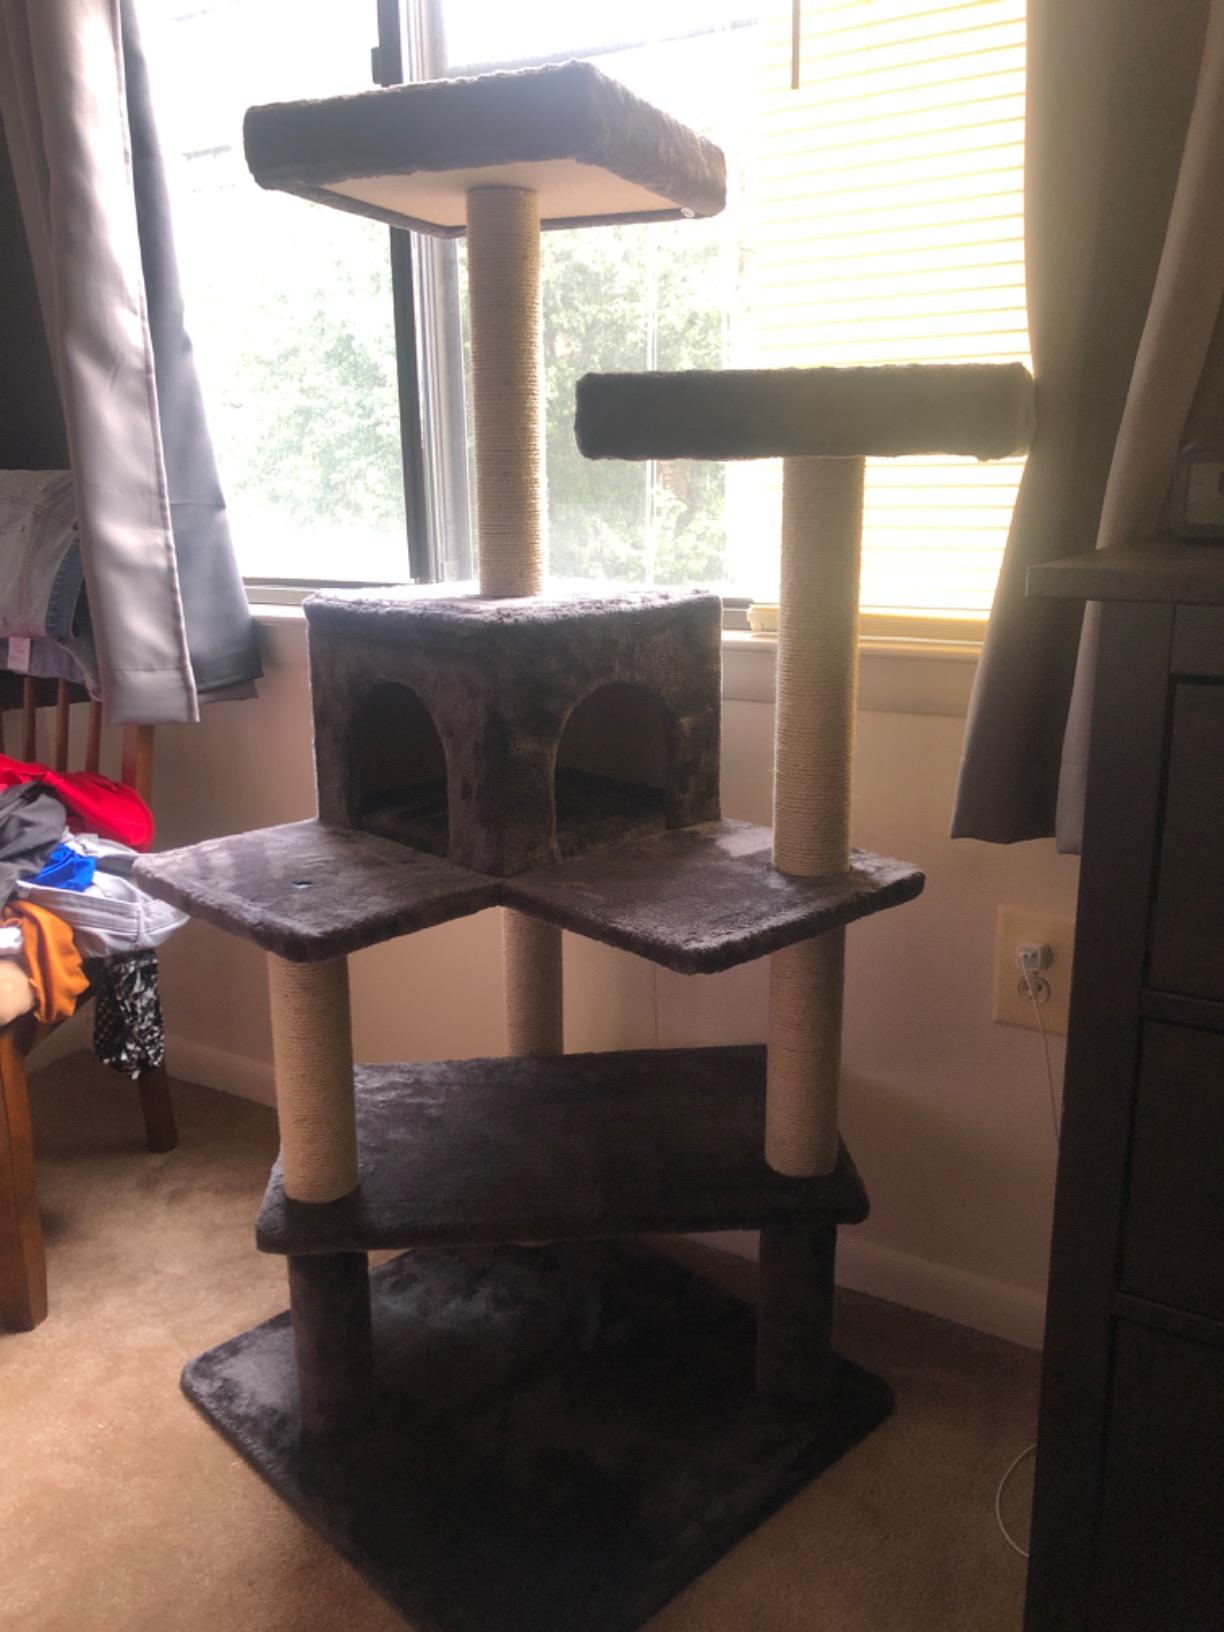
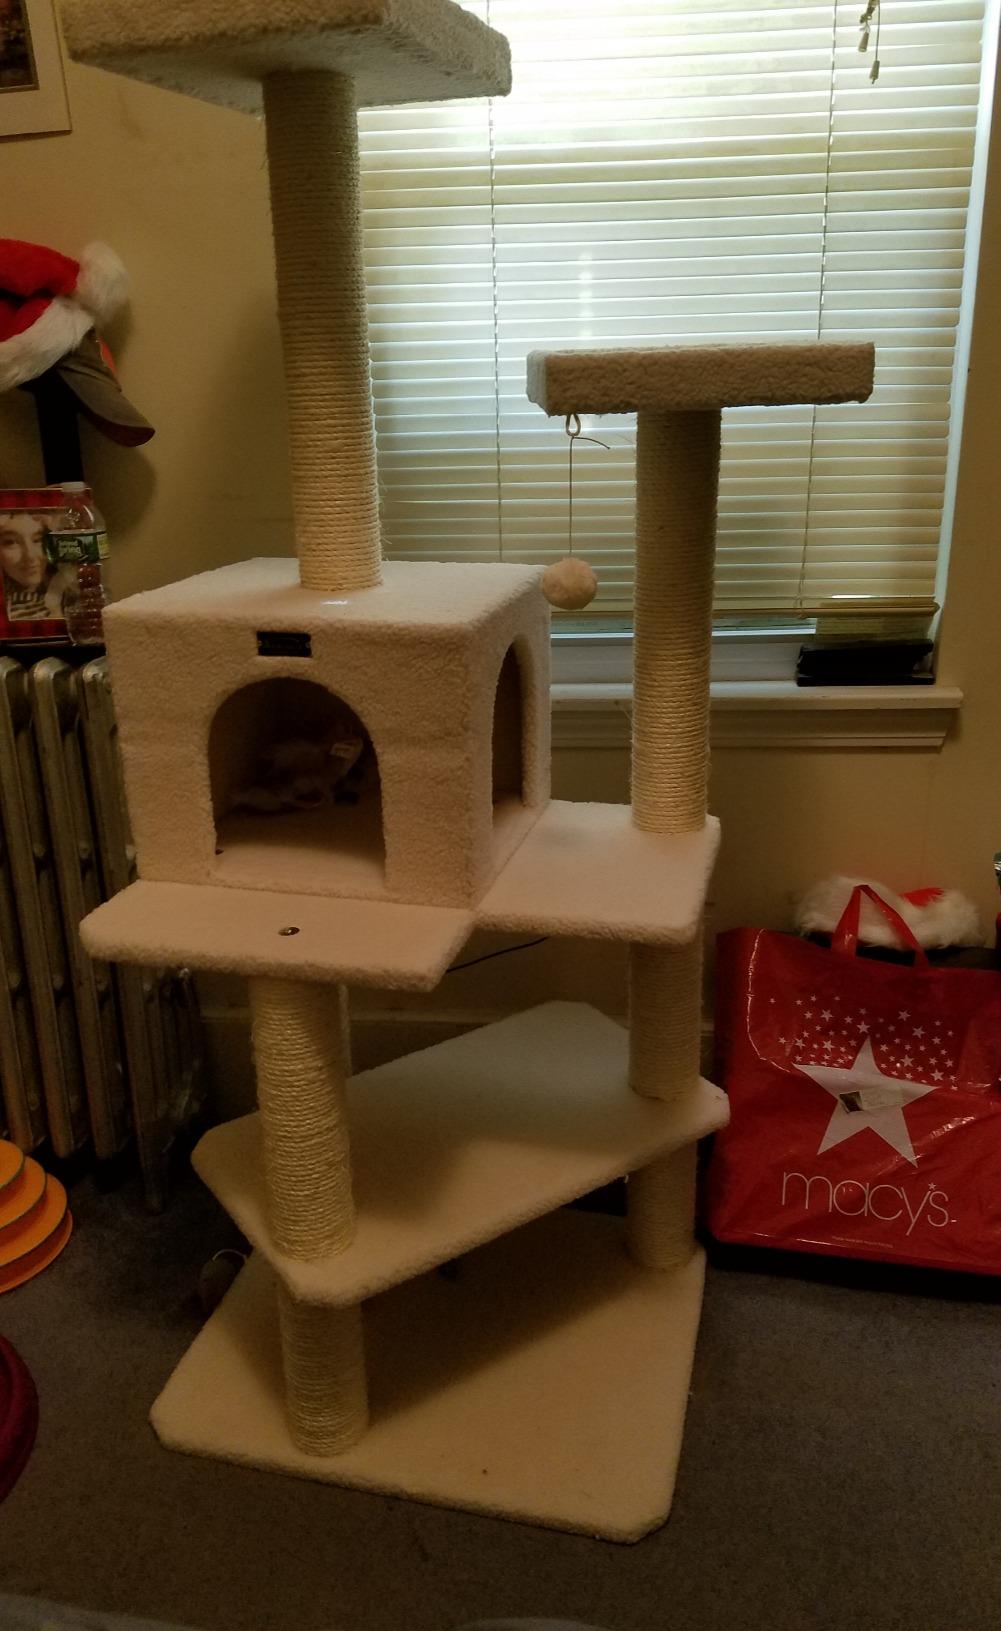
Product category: items_cat tree
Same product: no